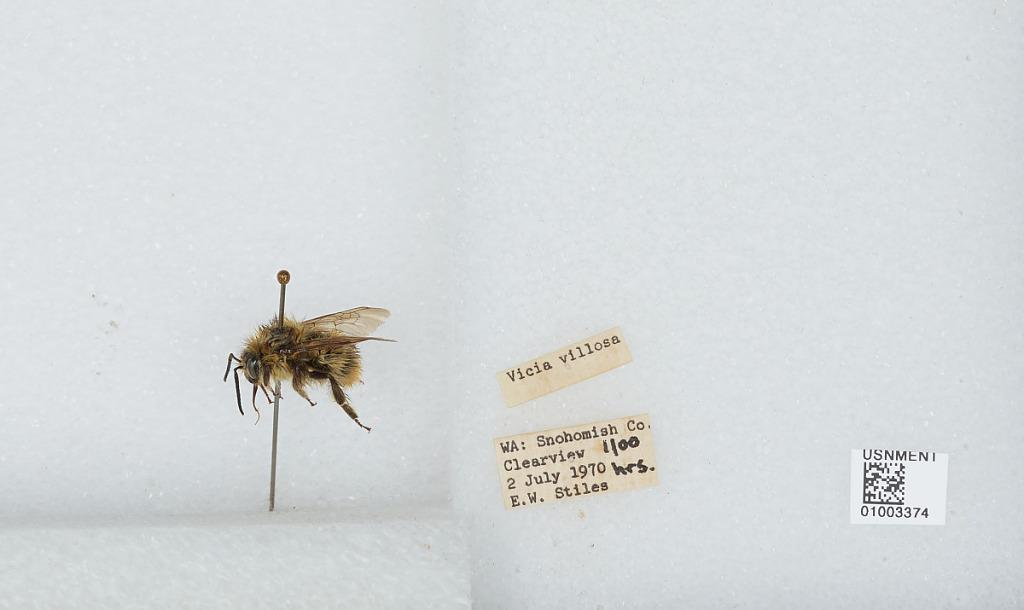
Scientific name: Bombus (Pyrobombus) mixtus Cresson
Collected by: E. Stiles
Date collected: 1970-7-2
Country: United States
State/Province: Washington
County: Snohomish
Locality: Clearview
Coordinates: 47.8292, -122.145